Audra McDonald

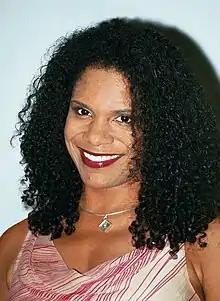
McDonald in 1998

McDonald made her Broadway debut as a replacement portraying Ayah in the musical "The Secret Garden" in from 1992 to 1993. For her role as Carrie Pipperidge in the Rodgers and Hammerstein musical "Carousel" (1994), she won her first Tony Award for Best Featured Actress in a Musical. The following year she played Sharon Graham in the Terrence McNally play "Master Class" (1995) earning her second Tony Award, this time for Best Featured Actress in a Play. From 1997 to 1999 she played Sarah in the musical "Ragtime" at the Ford Center for the Performing Arts, which had a book written by McNally. She won her third Tony for Best Featured Actress in a Musical. In 1999 she played Marie Christine L'Adrese in the musical "Marie Christine" on Broadway and The Beggar Woman in "" at Avery Fisher Hall in Lincoln Center.